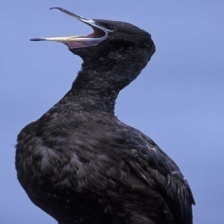
Species: RED FACED CORMORANT
Scientific name: PHALACROCORAX URILE